Hundsangen

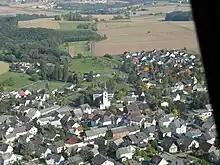
Aerial image of catholic church Saint Goar.

The Baroque parish church of St. Goar was built in 1726. The Romanesque churchtower, however, comes from the 12th century.